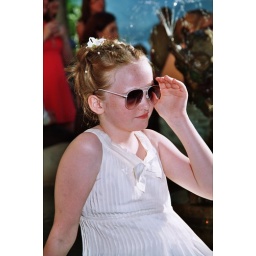
The coolest flower girl around